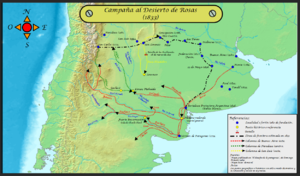
La province de Río Negro est une province de l'Argentine. Elle est située au sud du pays, en Patagonie. Elle est bordée au nord par la province de La Pampa, à l'est par celle de Buenos Aires, au sud par le Chubut et à l'ouest par le Neuquén et, séparée par la cordillère des Andes, par la République du Chili.
La province de La Pampa est une province du centre de l'Argentine. Elle est bordée à l'ouest par la province de Mendoza, au sud par le Río Colorado qui la sépare de la province de Río Negro, à l'est par celle de Buenos Aires et au nord par la province de San Luis et celle de Córdoba. Sa capitale est Santa Rosa.
La province de Neuquén est une province d'Argentine, qui se trouve à l'extrémité nord-ouest de la Patagonie argentine. Avec une superficie de 94 378 km², elle est la plus petite province des régions australes du pays. Sa géographie s'abîme sur l'imposante Cordillère des Andes.